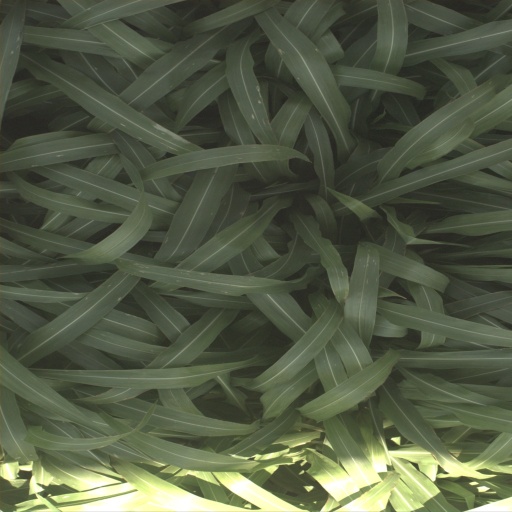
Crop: sorghum